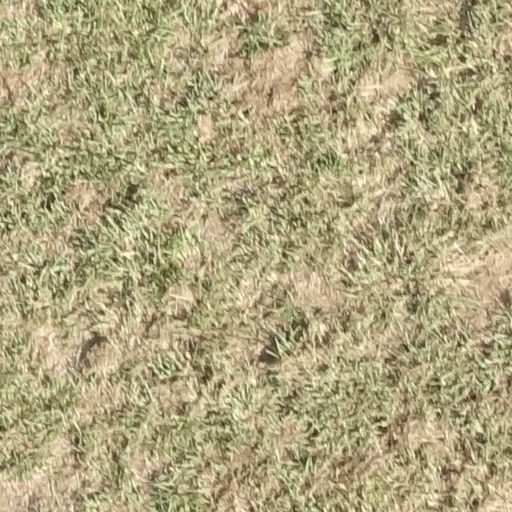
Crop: sorghum